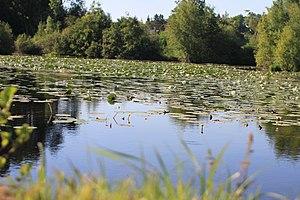
Etangs de Hailles - Thezy Glimont
Hailles est une commune française située dans le département de la Somme, en région Hauts-de-France.